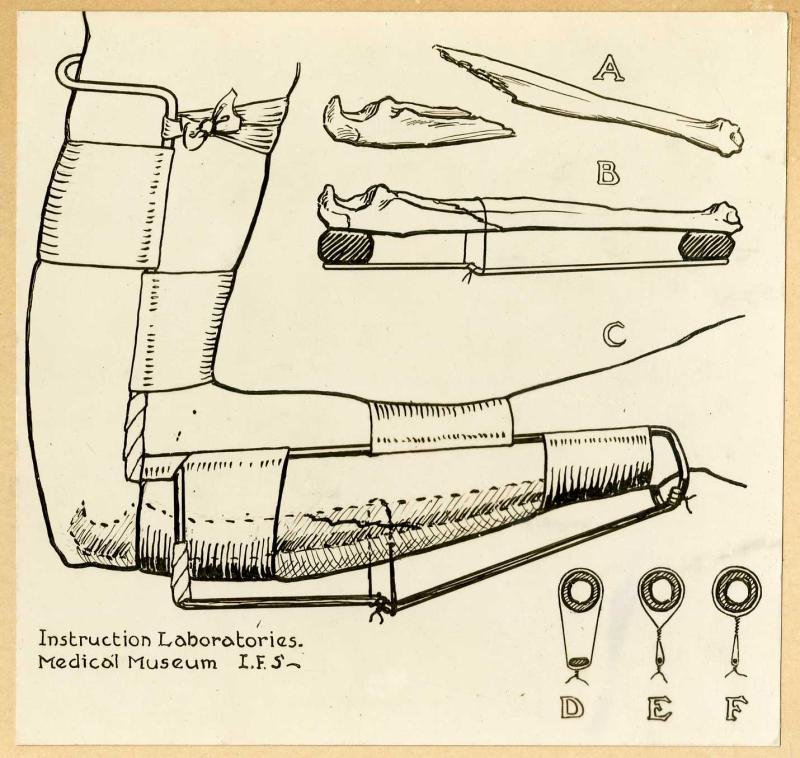
Artificial limbs, devices for leg stump, fractures (Reeve 001433), National Museum of Health and Medicine Description: Diagram showing artificials limbs, devices for leg stump, fractures, and splints for forearm. Part of medical illustrations from the Instruction Laboratories of the Army
Specialty: orthopedic surgery
Anatomy: musculoskeletal
Finding: fracture
Diagnosis: fracture
Image credit: National Museum of  Health and Medicine